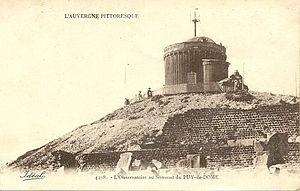
Le Puy-de-Dôme - L'observatoire - vers 1930
Le puy de Dôme est un volcan endormi de la chaîne des Puys, dans le Massif central. Il se trouve à une quinzaine de kilomètres de Clermont-Ferrand et a donné son nom au département du Puy-de-Dôme.